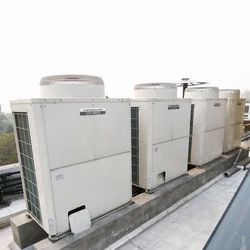
Label: Industrial_Central_Air_Conditioner